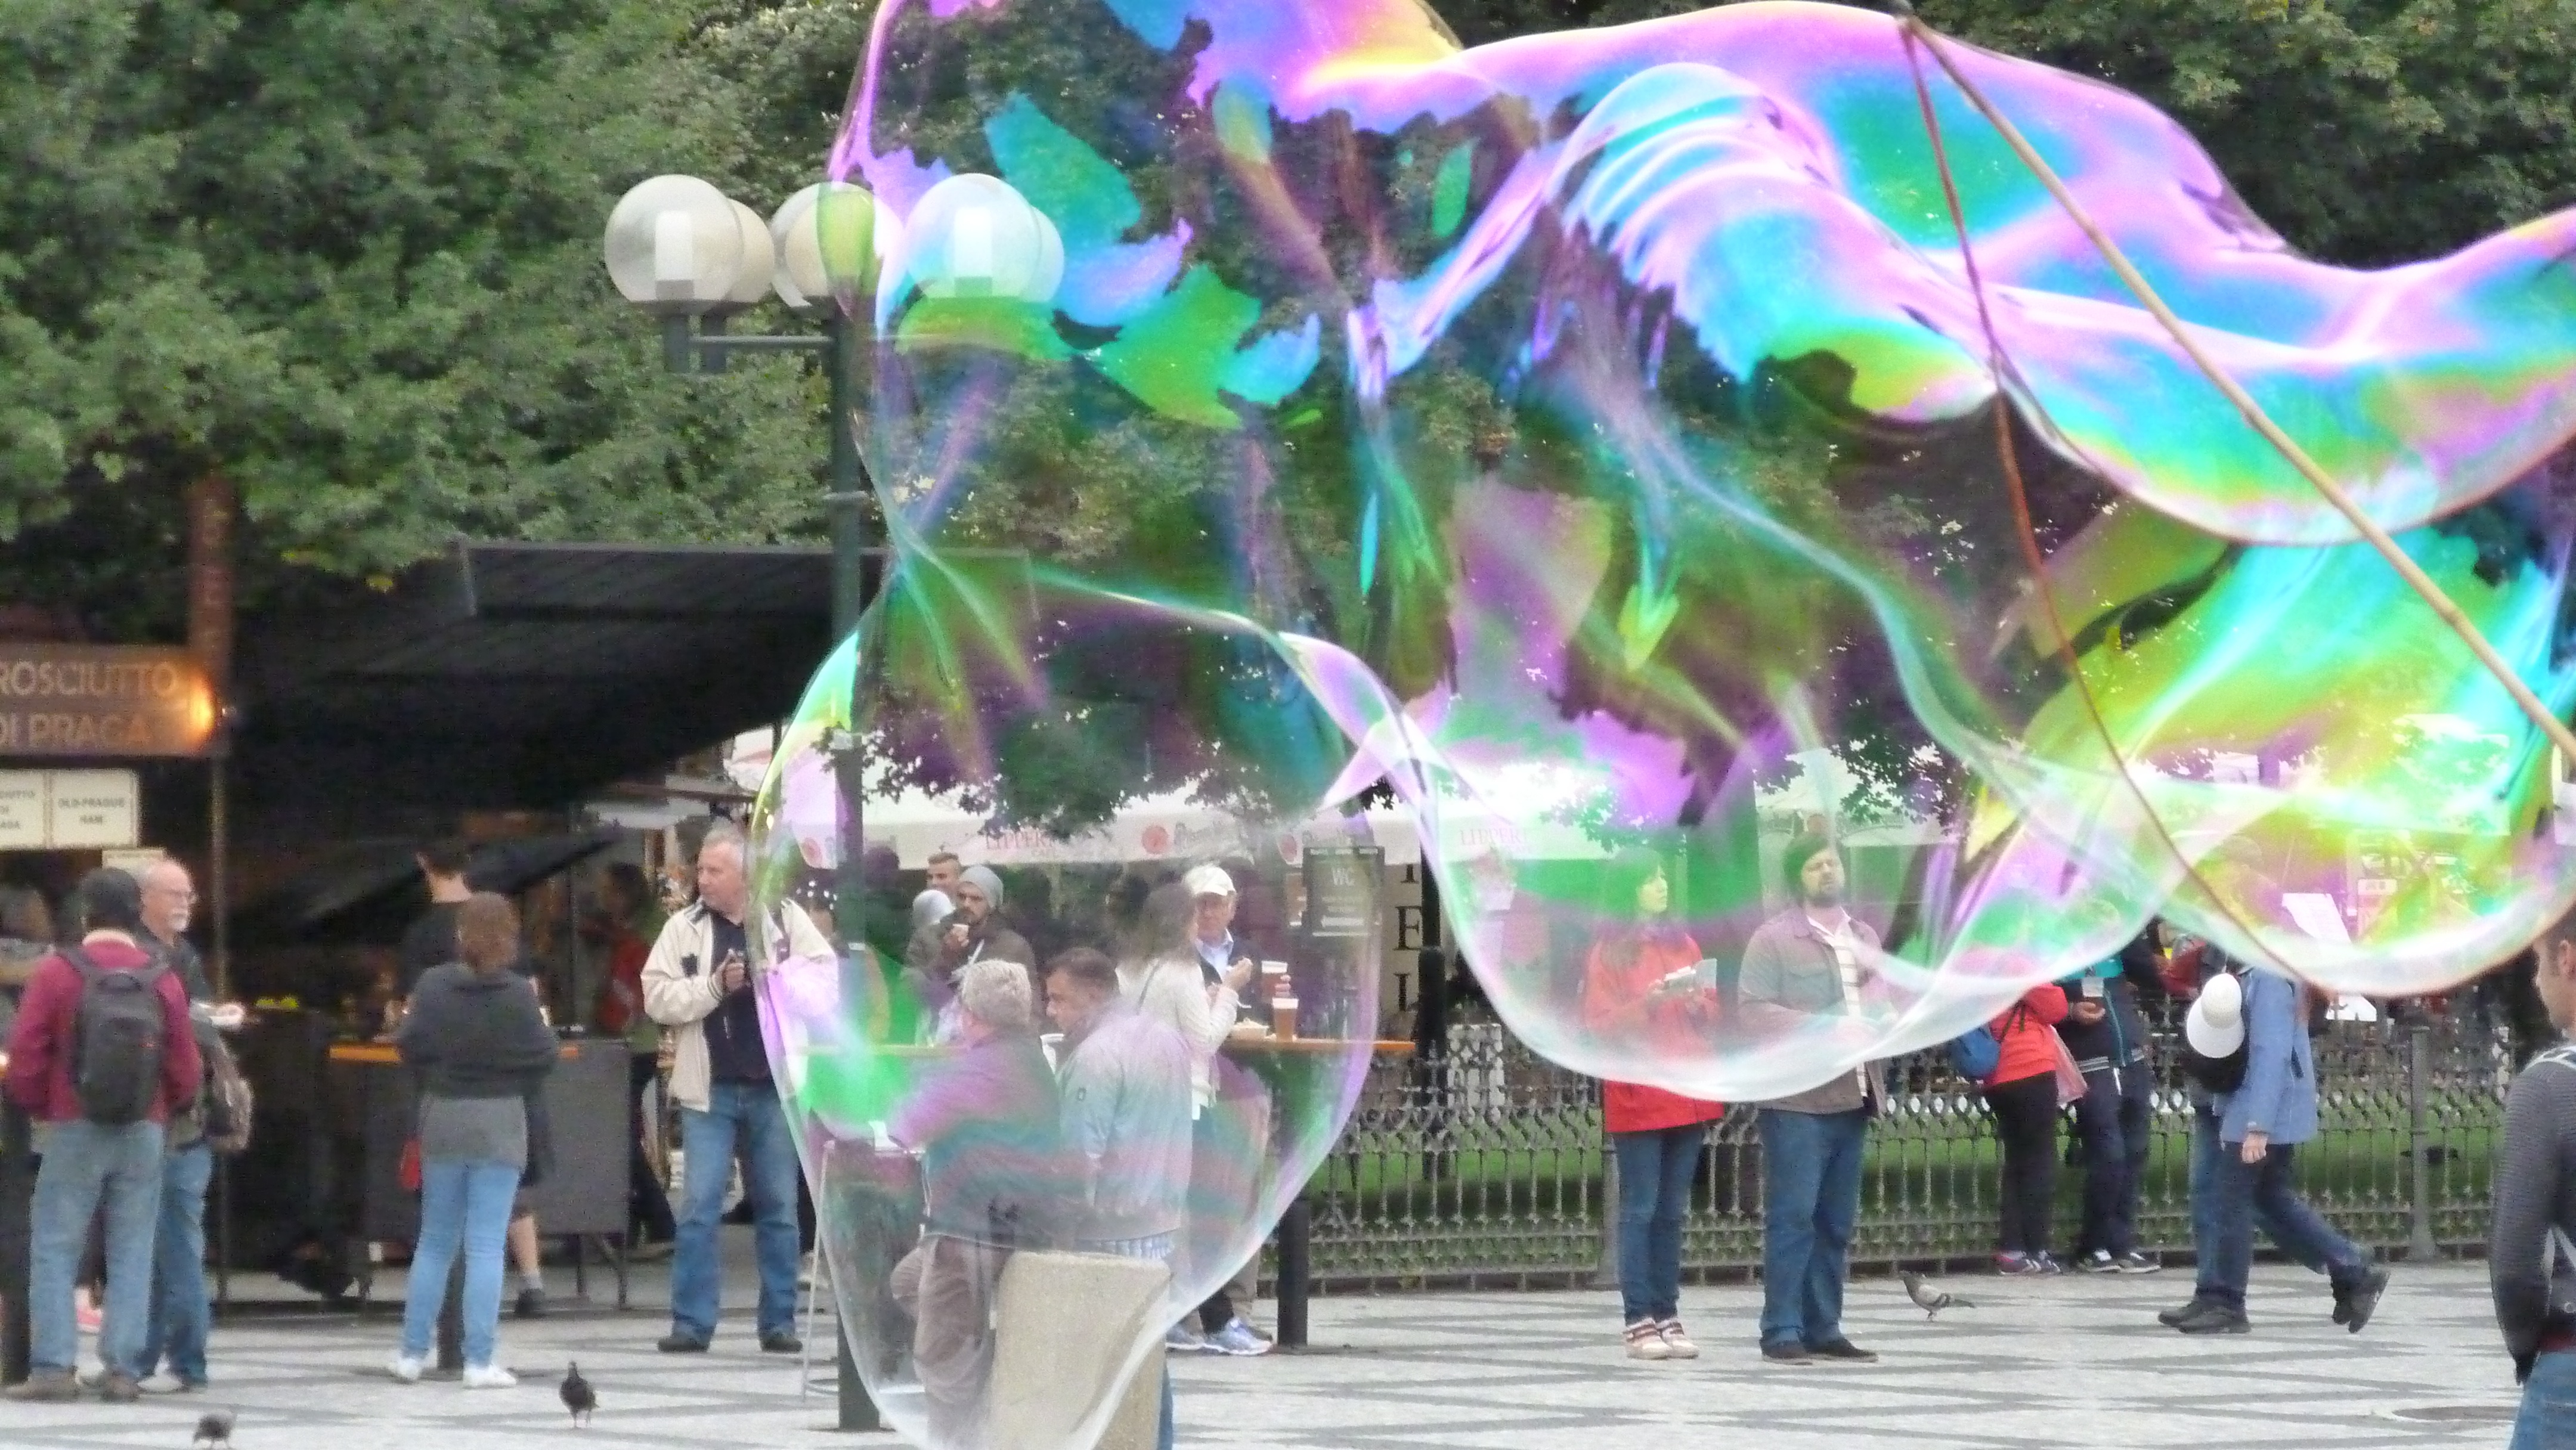
amusement park, color, park, float, colorful, art, festival, iridescent, soap bubbles